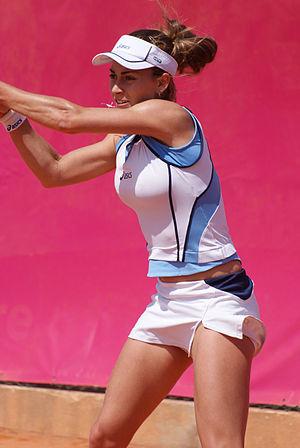
Stefania Chieppa, Open tennis, Cagnes-sur-Mer 2009